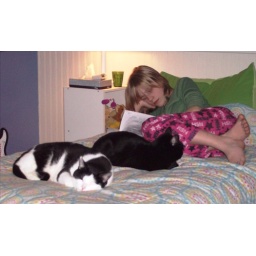
Nat and cats in bed